Amoashtart

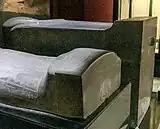
A uninscribed Sarcophagus that is presumed to belong to Amoashtart, lying next to the Tabnit sarcophagus in the Istanbul Archaeology Museums.

Amoashtart was married to her own brother, Tabnit. This was common practice among the Egyptian pharaohs, and it may be a sign of strong Egyptian cultural influence in Phoenicia at the time. Since the ninth century Phoenicia had nominally been part of at first the Assyrian, then the Babylonian, and then the Achaemenid empires, but in the early sixth century, between ca. 610 and c. 570, Egypt had repeatedly invaded Phoenicia, and economic contacts between Egypt and Phoenicia traditionally were strong. Admiration for Egyptian culture is also visible from the use of Egyptian or Egyptian style sarcophagi by the Sidonian rulers Tabnit and Eshmunazar II.